2012–13 Vancouver Canucks season

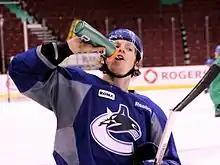
David Booth was injured in training camp.

Under the prior CBA, players could not be traded until after the lockout was resolved, meaning Roberto Luongo could not be moved. Once a new CBA was reached, the trade rumors returned, including one that alleged Maple Leafs GM Brian Burke was fired in order to help facilitate a trade. For his part, Luongo reiterated that he was willing to remain with the Canucks for the shortened season, but did not want to remain long-term.